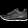
Label: Sneaker